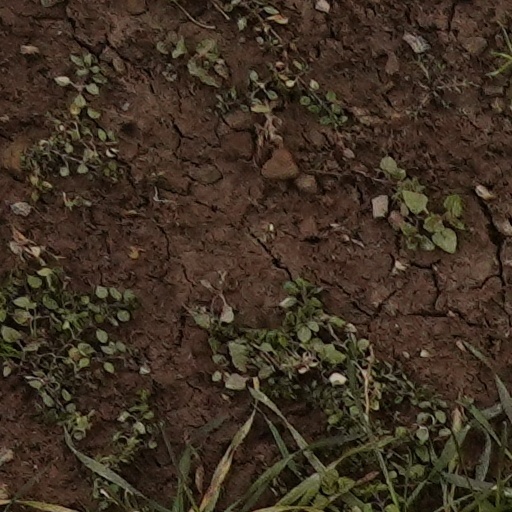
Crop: wheat